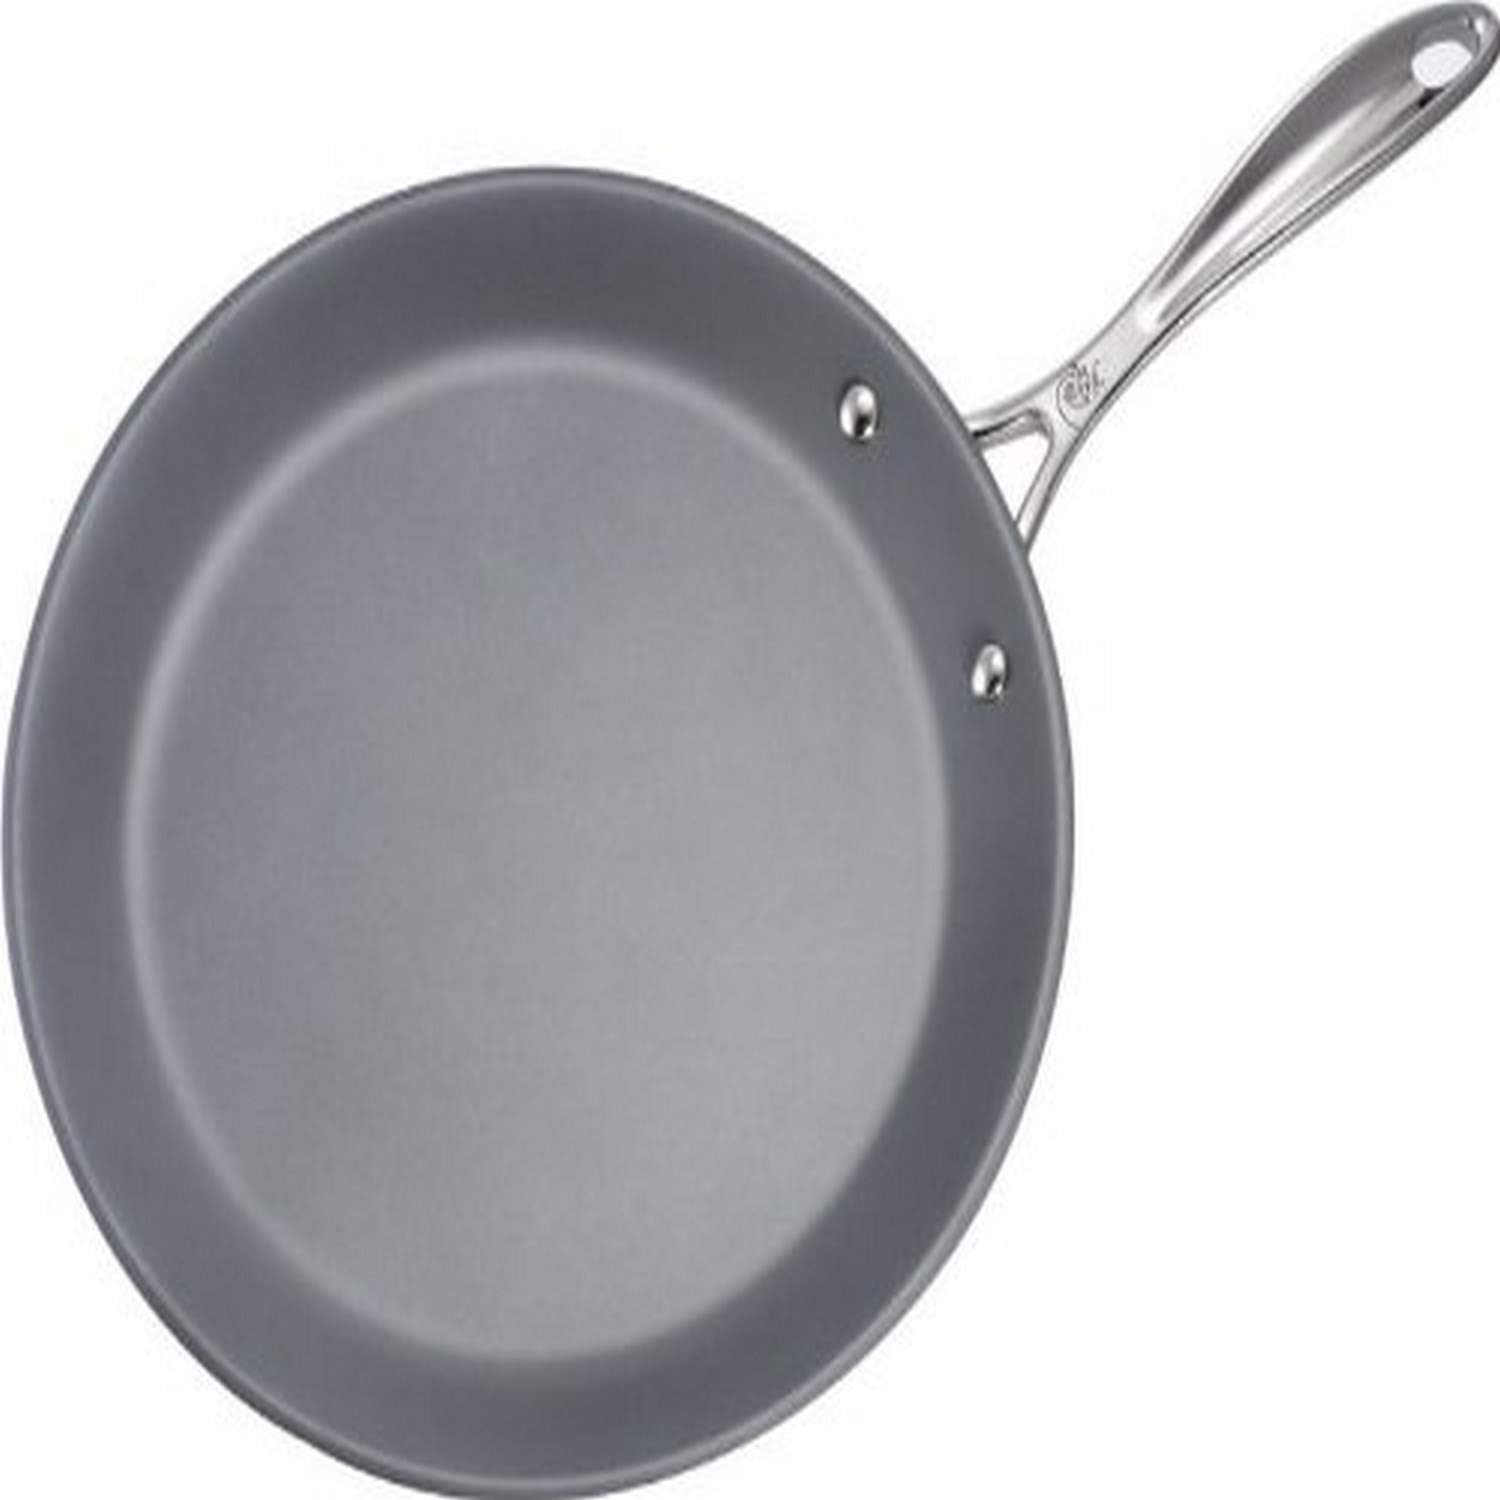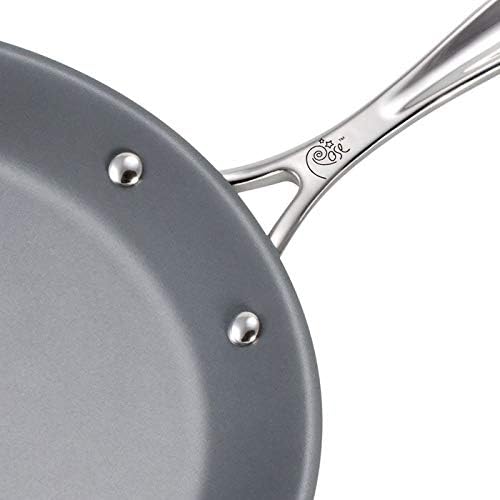
New Metro Rose Levy Beranbaum Crepe and Pancake Griddle, 12-Inch
Category: Amazon Home
New Metro Rose Levy Beranbaum's cookware makes baking and cooking easier with professional quality products that deliver performance, dependability and precision every time. Whether you are making sauces, melting butter, warming milk, making caramel or simply grilling pancakes or crepes you deserve consistent results every time. All our products are suitable for all cooking surfaces including induction, ceramic 100% PTFE & PFOA where applicable and carry a 10 year guarantee.
Features: Ceramic non-stick 100% PTFE/PFOA Free | 11 inch cooking surface with sloped sides | Cast stainless steel cool touch handle | Heavy gauge non-reactive stainless body suitable for all cooking surface | Dishwasher safe.